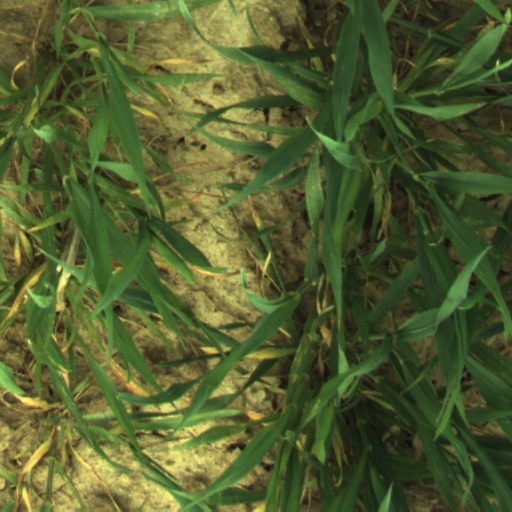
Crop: wheat